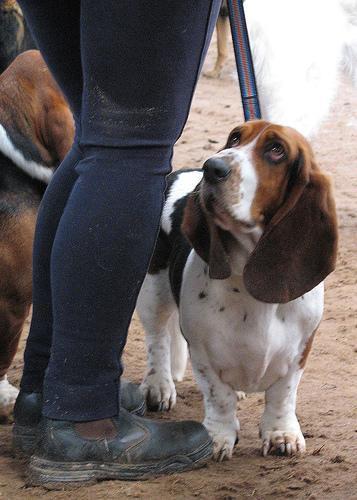
basset